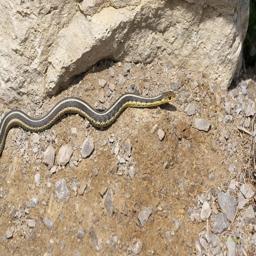
Animal: snakes